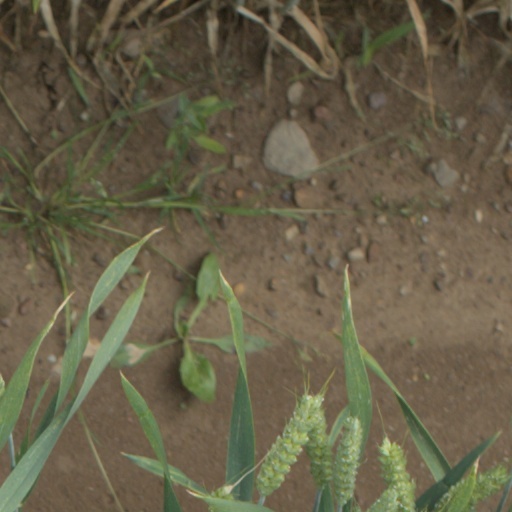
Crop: wheat